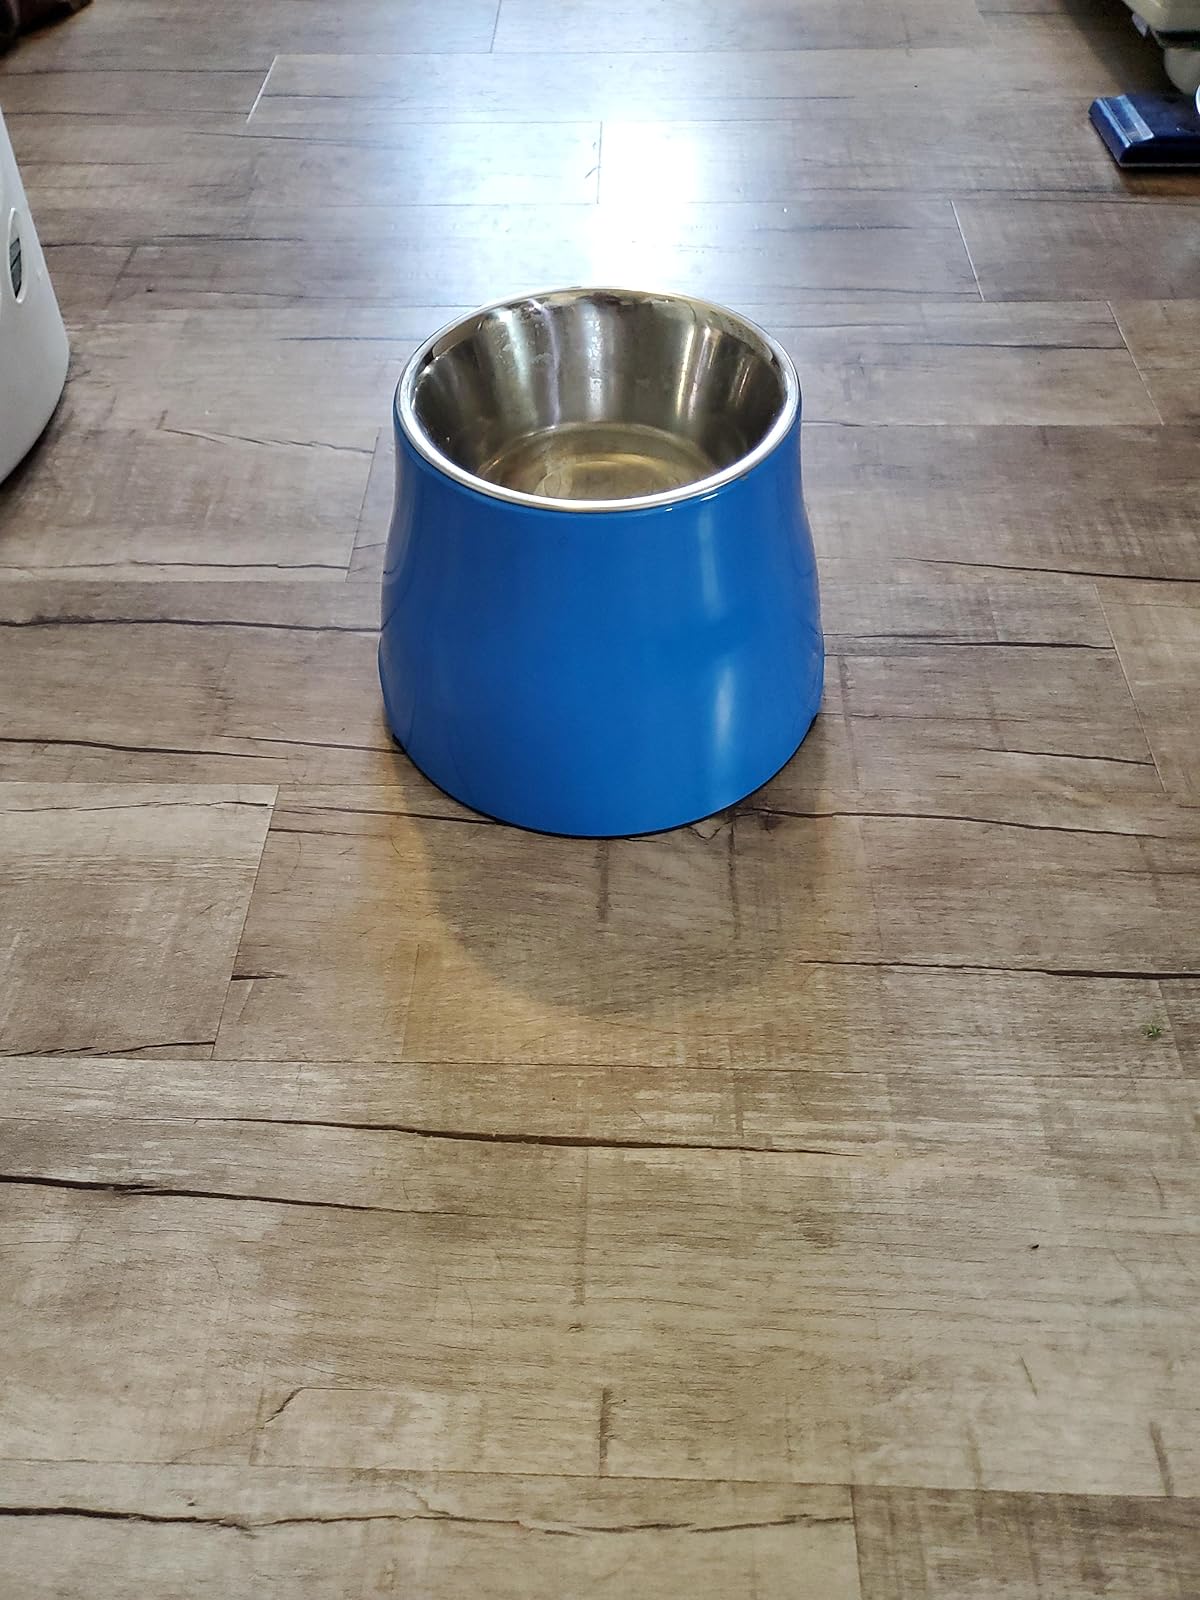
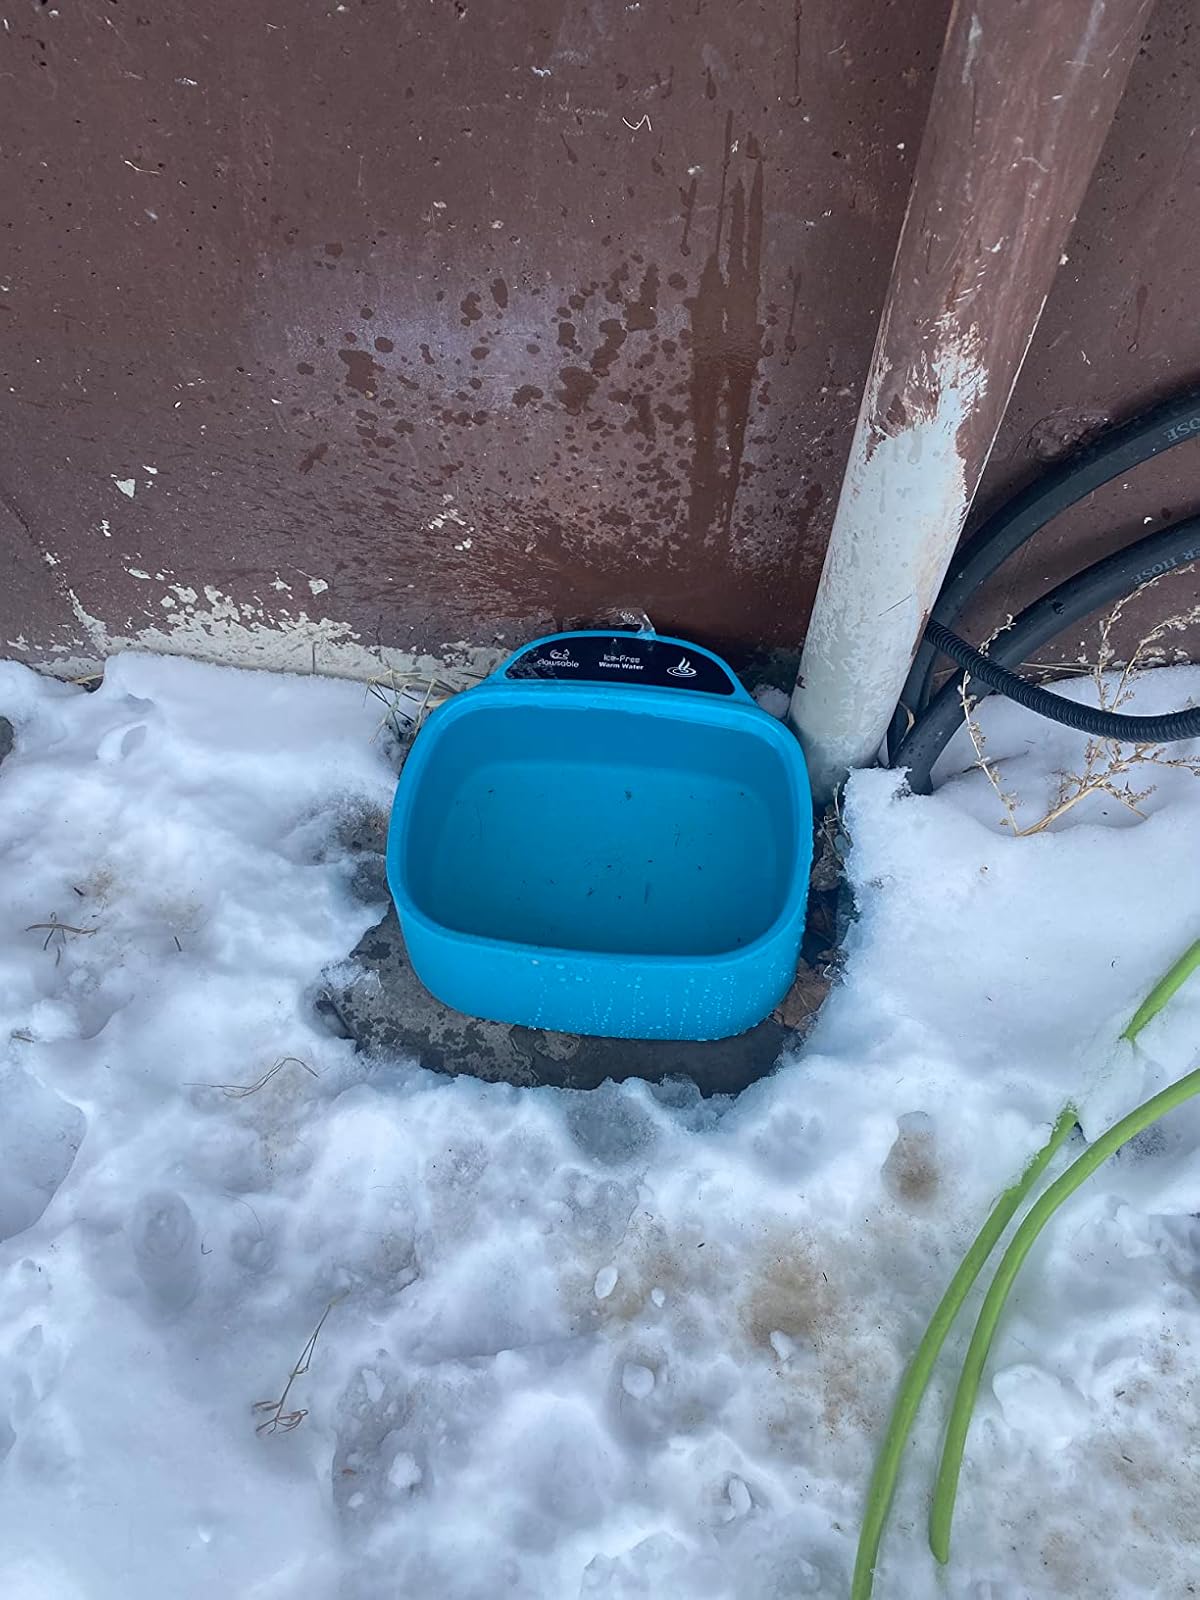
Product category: items_bowl
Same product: no